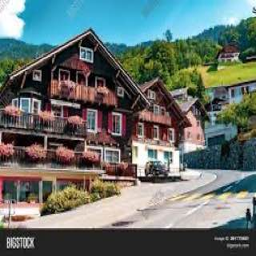
Triesenberg